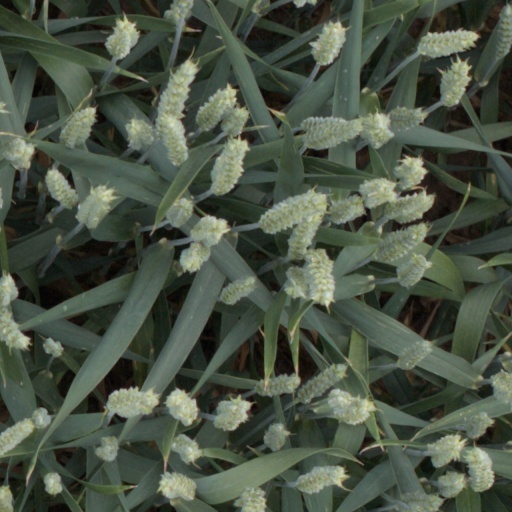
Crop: wheat